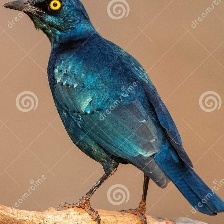
Species: CAPE GLOSSY STARLING
Scientific name: LAMPROTORNIS NITENS